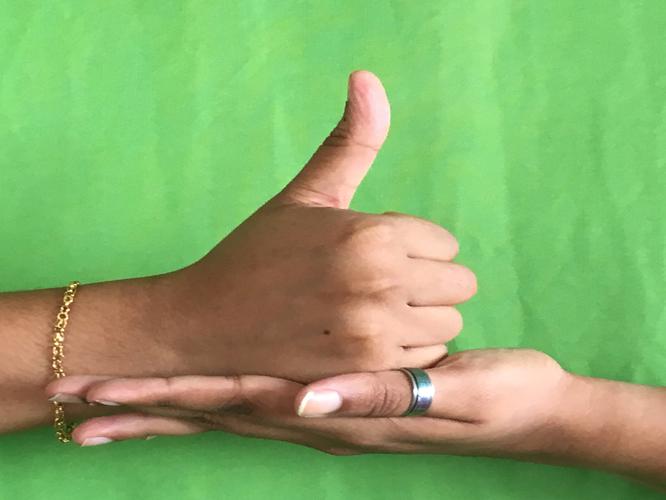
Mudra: Shivalinga
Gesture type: double_hand